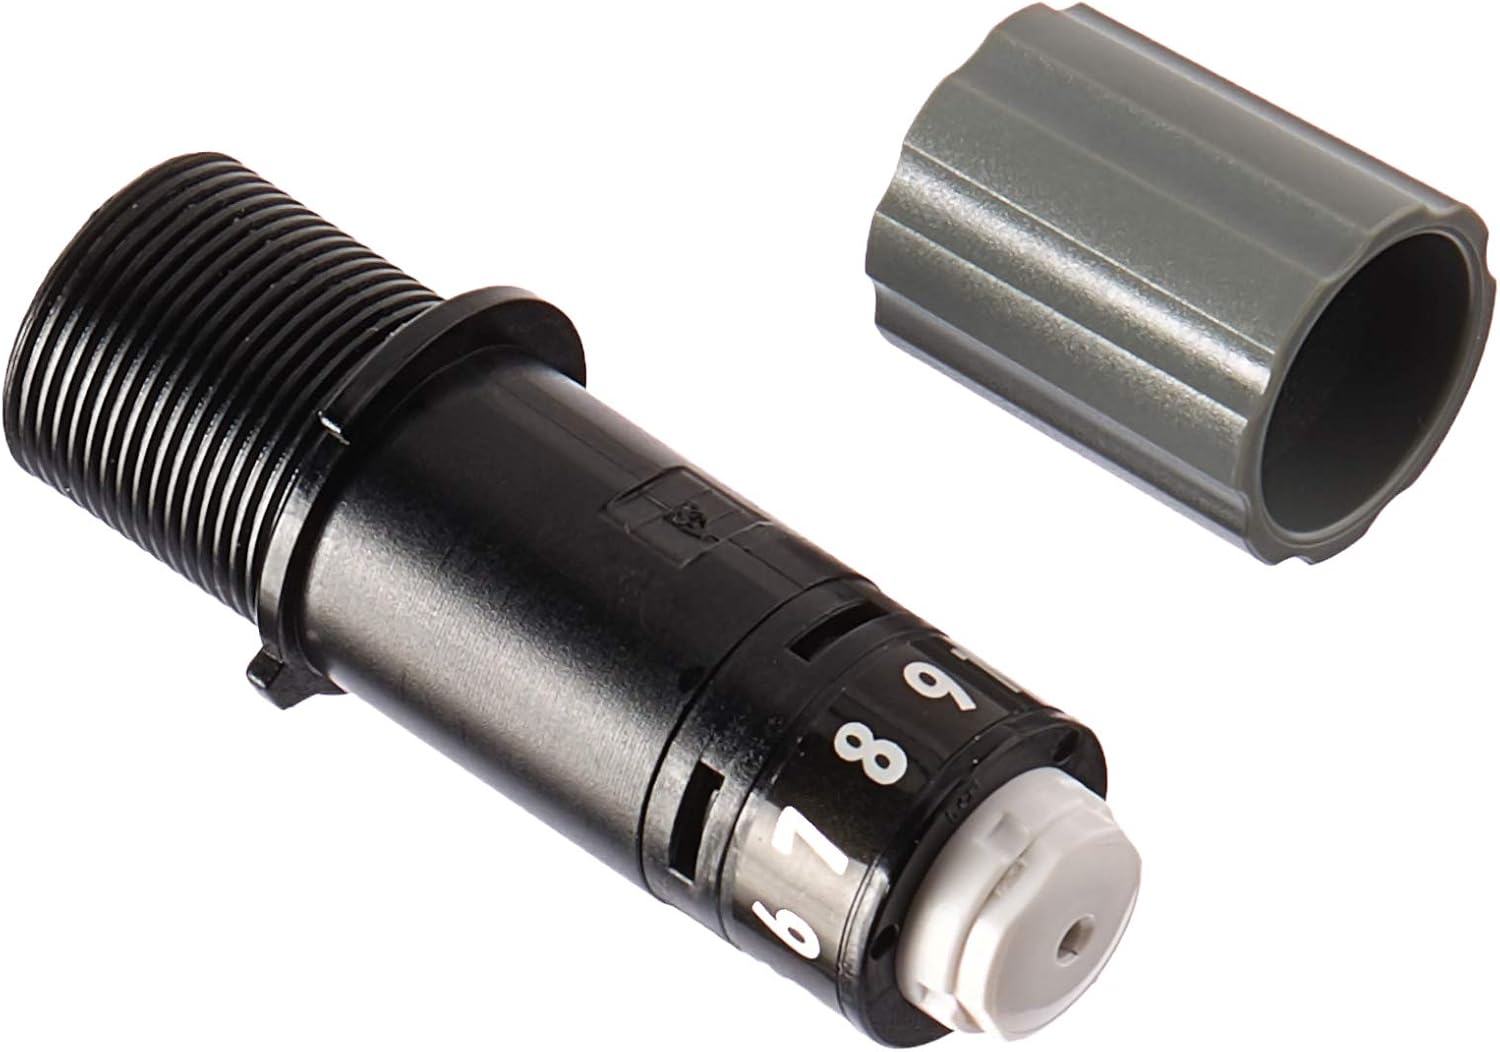
Silhouette America Cameo 3 blade, White 2 Count
Category: Arts, Crafts & Sewing
Silhouette replacement blade (2 pack) - This replacement blade is compatible with all Silhouette electronic Cutting tools. Contains two blades and instructions for its installation.
Features: Brand: Silhouette | Country Of Origin :China | Color :Pack | Country of Origin: China